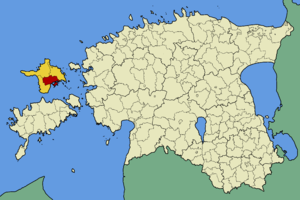
Käina est une ancienne commune rurale située dans le comté de Hiiu en Estonie.